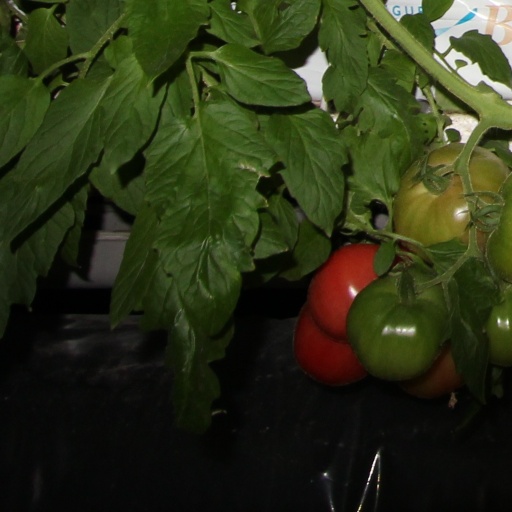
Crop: tomato